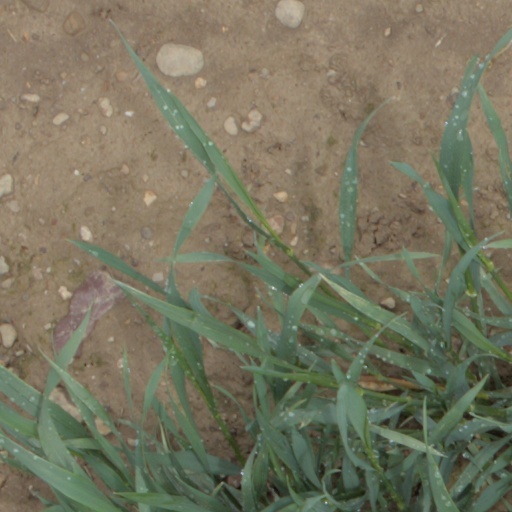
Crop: wheat